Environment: real
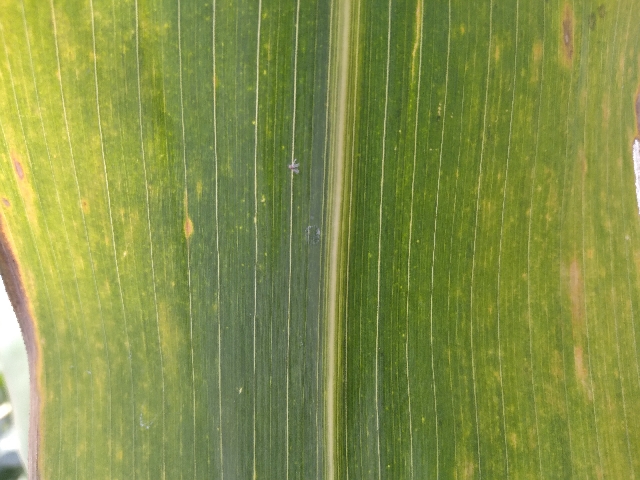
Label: lethal_necrosis